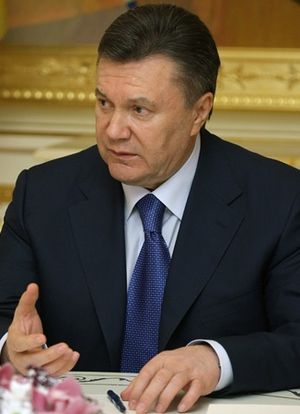
Viktor Janukovitj
Viktor Fjodorovitj Janukovitj Viktor Fjodorovitj Janukovitj er en ukrainsk politiker for Regionernes Parti. Han blev den 7. februar 2010 valgt som Ukraines fjerde præsident. Han besad embedet fra februar 2010, indtil han blev afsat i februar 2014 i forbindelse med urolighederne i Kijev i 2014. Han lever i dag i eksil i Rusland og er i Ukraine dømt for højforrædderi.